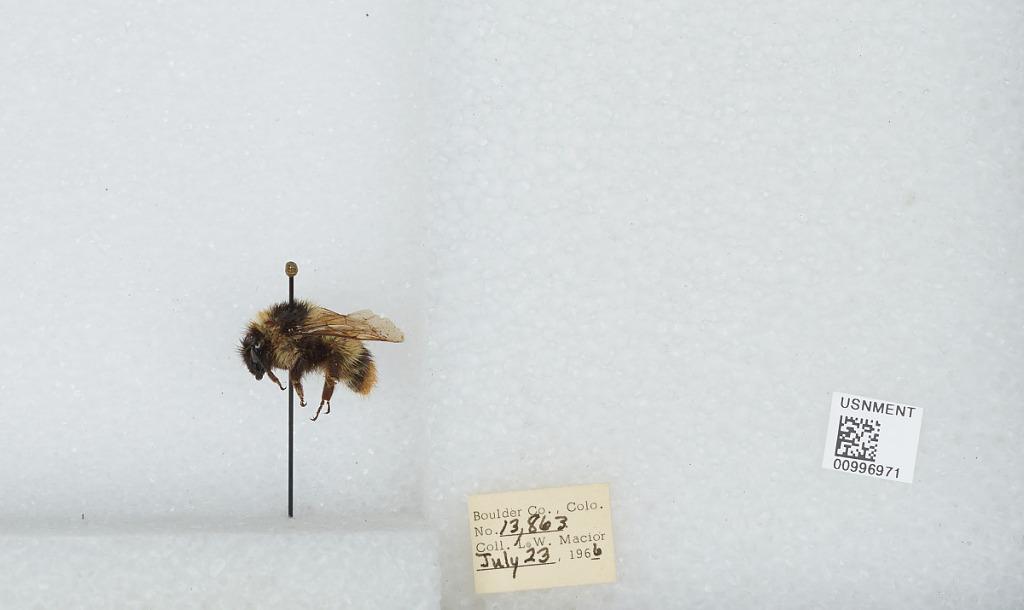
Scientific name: Bombus (Alpinobombus) balteatus Dahlbom
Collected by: L. Macior
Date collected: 1966-7-23
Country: United States
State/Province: Colorado
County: Boulder
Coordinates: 40.0275, -105.252